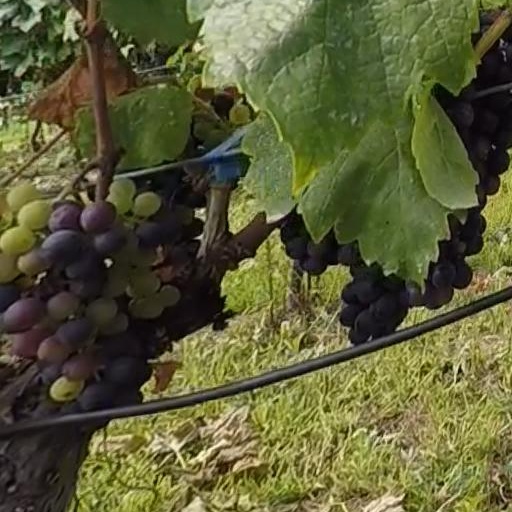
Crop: grape